Government in Anglo-Saxon England

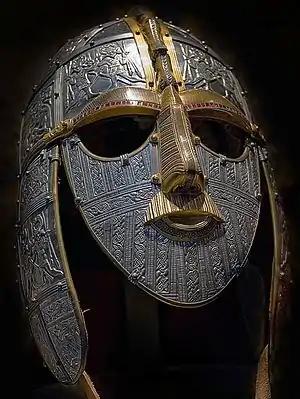
Replica of the 7th-century Sutton Hoo helmet. In Anglo-Saxon England, helmets were symbols of royalty and were used in coronations instead of crowns.

Government in Anglo-Saxon England covers English government during the Anglo-Saxon period from the 5th century until the Norman Conquest in 1066. See Government in medieval England for developments after 1066.